Walter Carvalho

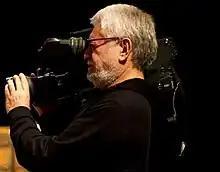
Walter Carvalho

Walter Carvalho (born 1947 in João Pessoa, Paraíba, Brazil) is a critically and internationally acclaimed Brazilian cinematographer.